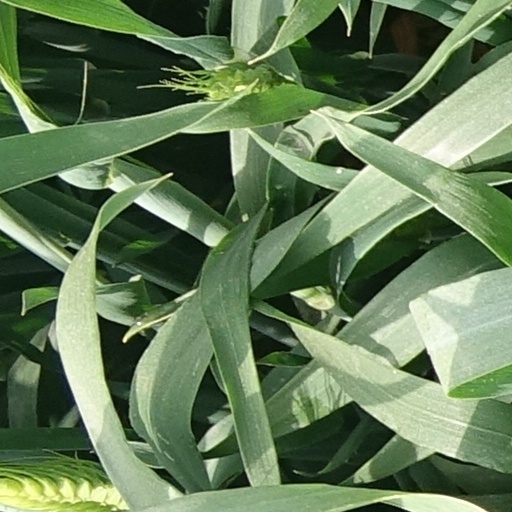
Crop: wheat